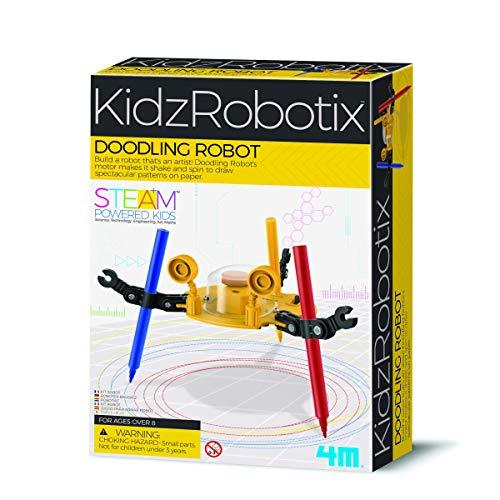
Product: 4M Kidzrobotix Doodling Robot - DIY Science Engineering Robotics Kit - STEM Toys Gift for Kids & Teens, Boys & Girls (Packaging May Vary)
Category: Toys & Games | Learning & Education | Science Kits & Toys
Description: Ideal for young science enthusiasts, especially those with an interest in robotics.
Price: $12.75
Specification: ProductDimensions:6x6x6inches|ItemWeight:10.6ounces|ShippingWeight:1.45pounds(Viewshippingratesandpolicies)|DomesticShipping:ItemcanbeshippedwithinU.S.|InternationalShipping:ThisitemcanbeshippedtoselectcountriesoutsideoftheU.S.LearnMore|ASIN:B002EWWW9O|Itemmodelnumber:4575|Manufacturerrecommendedage:8-15years|Batteries:1AAbatteriesrequired.